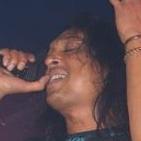
Age: 42